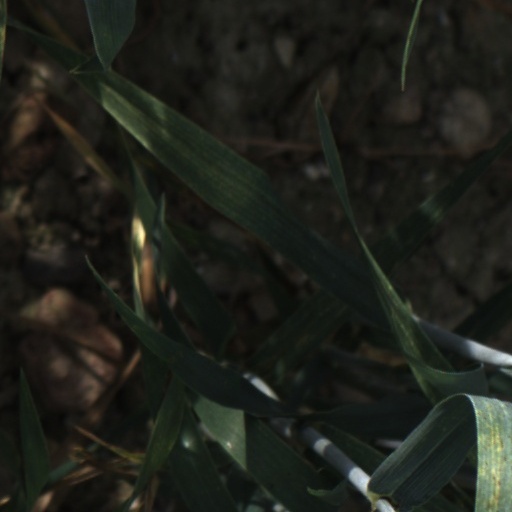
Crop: wheat